Mr. Stain on Junk Alley

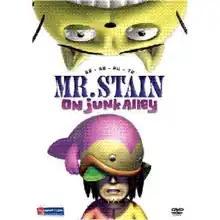
The cover of "Ga-Ra-Ku-Ta: Mr. Stain on Junk Alley" DVDs released in USA

, also known as simply Mr. Stain, is an animated television series created and directed by Ryuji Masuda. The producer of the show is Shunsuke Koga and the characters are designed by Wakako Masuda. The series involves surreal adventures centred on characters living in a junk-filled alley. The episodes are short, with a duration of about seven minutes, and usually start with the titular Mr. Stain finding an object. There is no spoken dialogue and only vocal grunts, with the series using its visuals to convey stories. Each episode's ending credits show the characters who appeared in the specific episode along with their names listed in English, followed by a segment of everyone dancing and having fun.